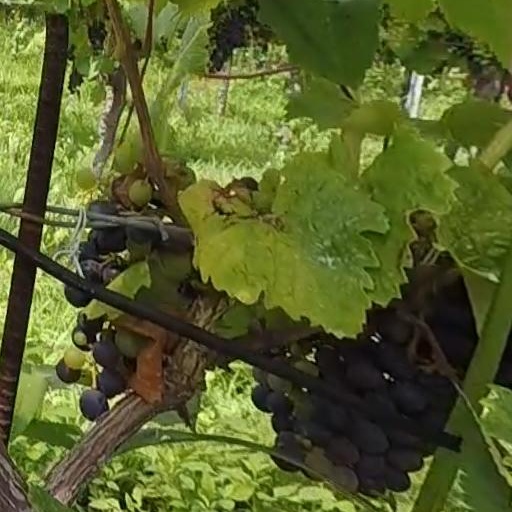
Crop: grape